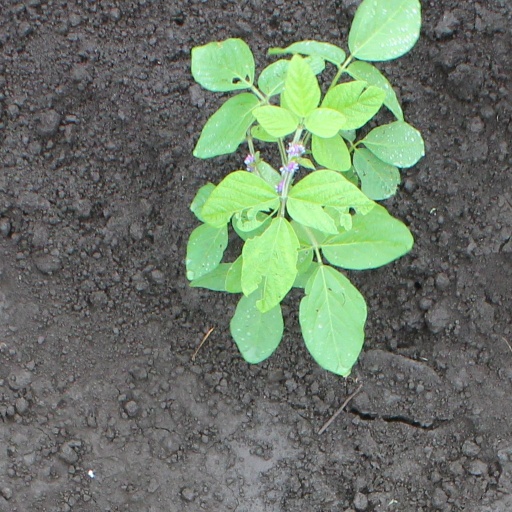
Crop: soybean